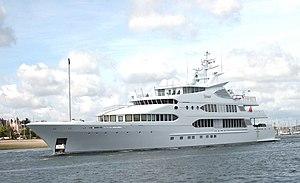
Cette page présente la liste des plus grands yachts du monde, de plus de 70 m, classés par longueur, en 2013.